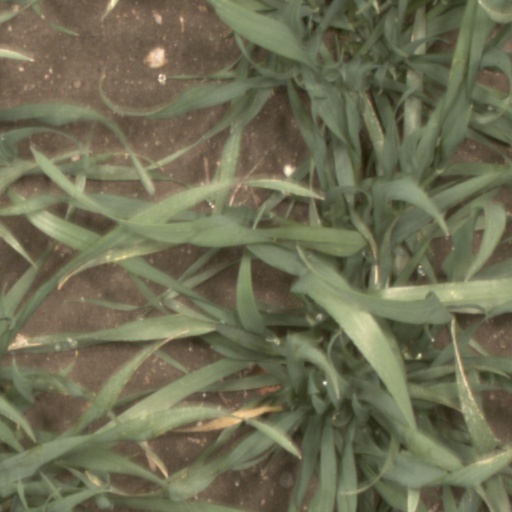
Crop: wheat